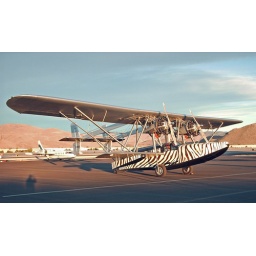
Sikorsky flying boat. This airplane was used in the movie &amp;quot;The Aviator&amp;quot;